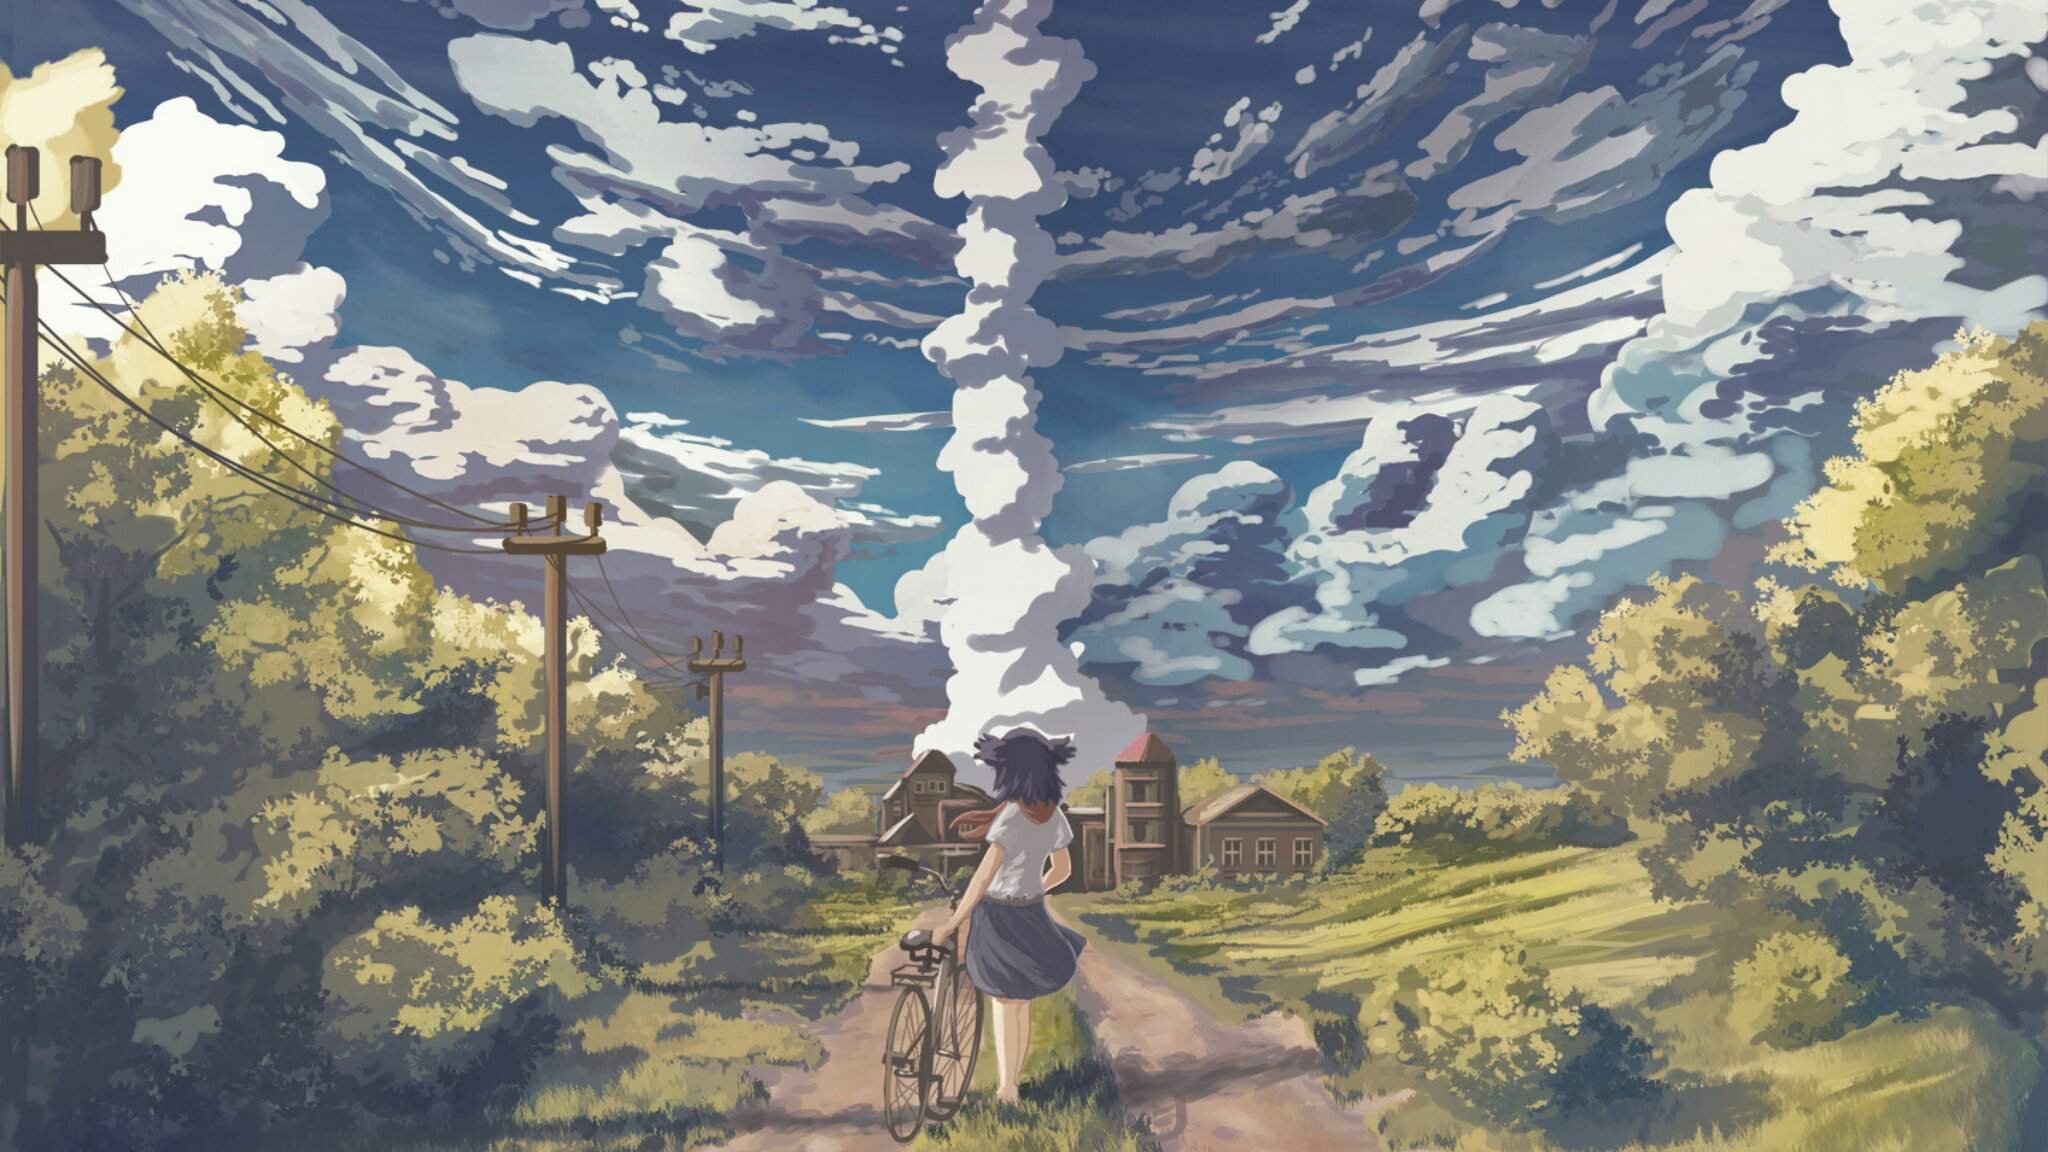
everlasting, summer, plant, water, ecoregion, cloud, natural landscape, sunlight, wood, mountainous landforms, terrain, sky, landscape, mountain range, cumulus, formation, art, tree, hill, grass, forest, geology, rock, hill station, grassland, painting, reflection, meteorological phenomenon, leisure, visual arts, ridge, illustration, massif, shadow, vacation, ocean, wildlife, watercolor paint, tourism, drawing, road, tourist attraction, winter